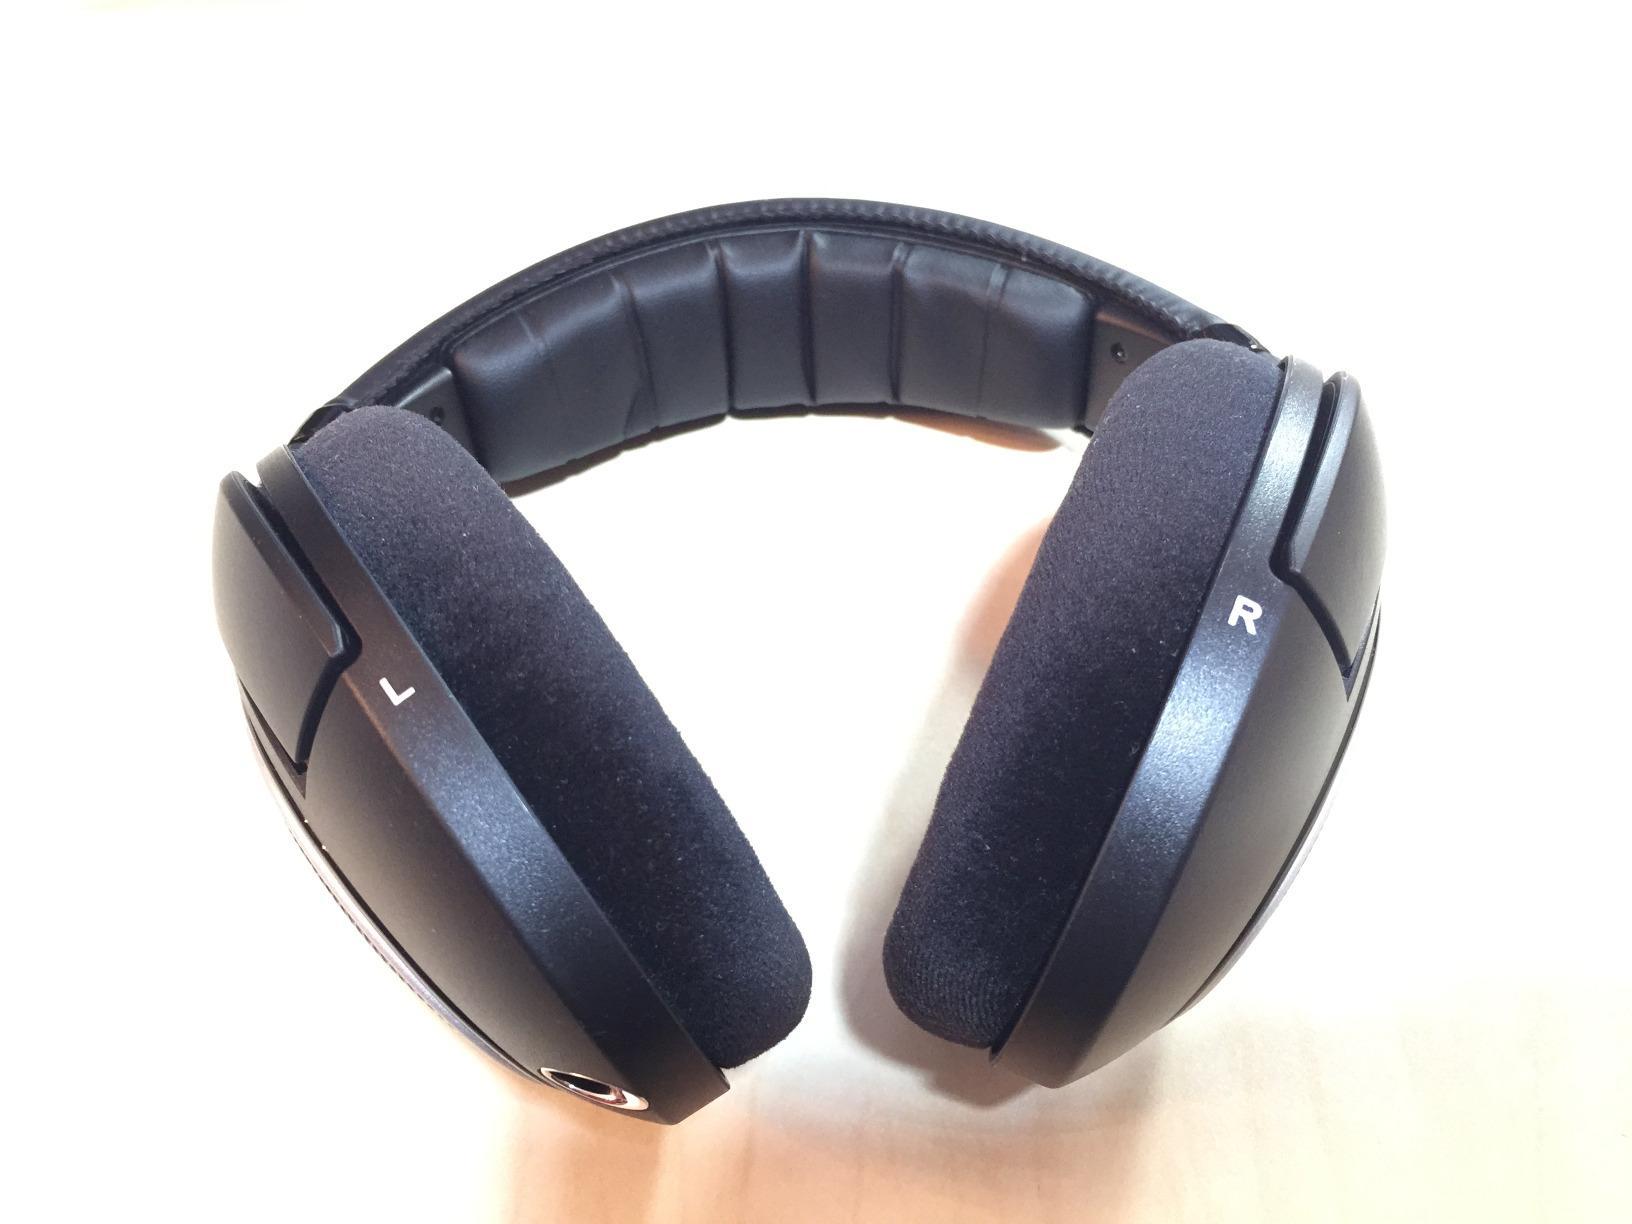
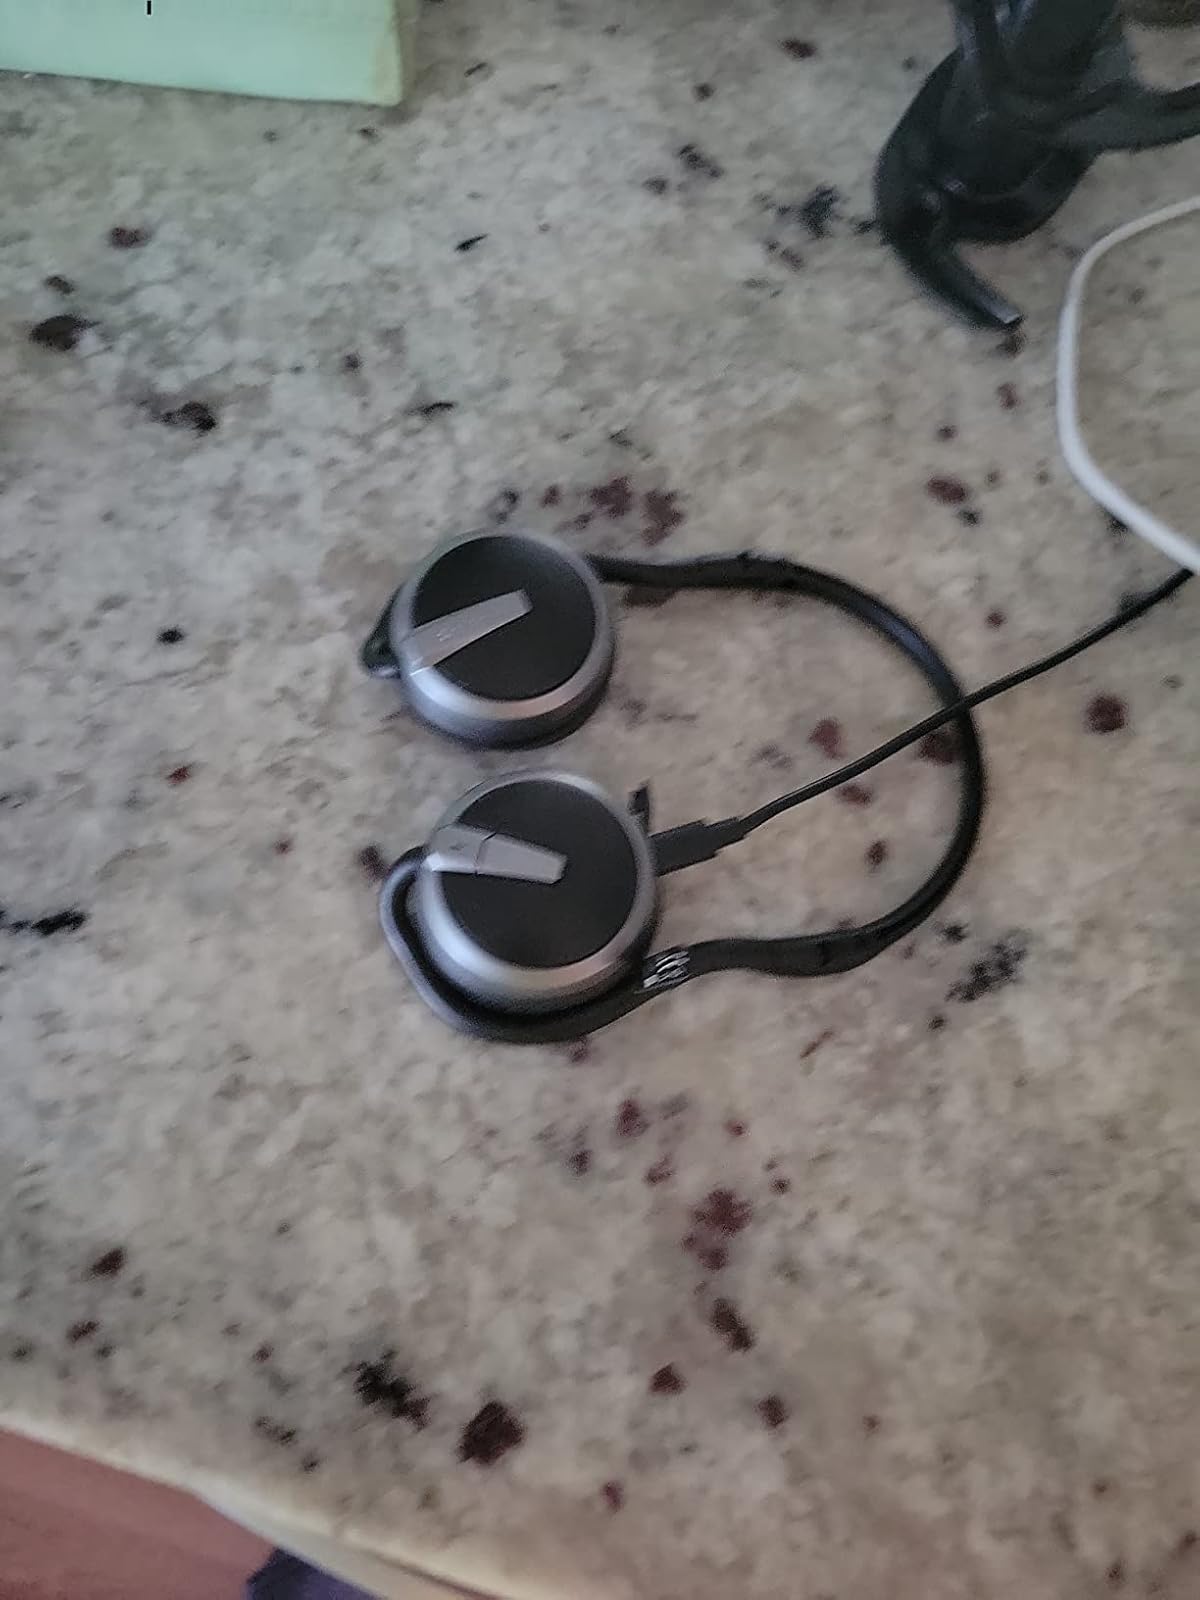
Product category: headphones
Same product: no